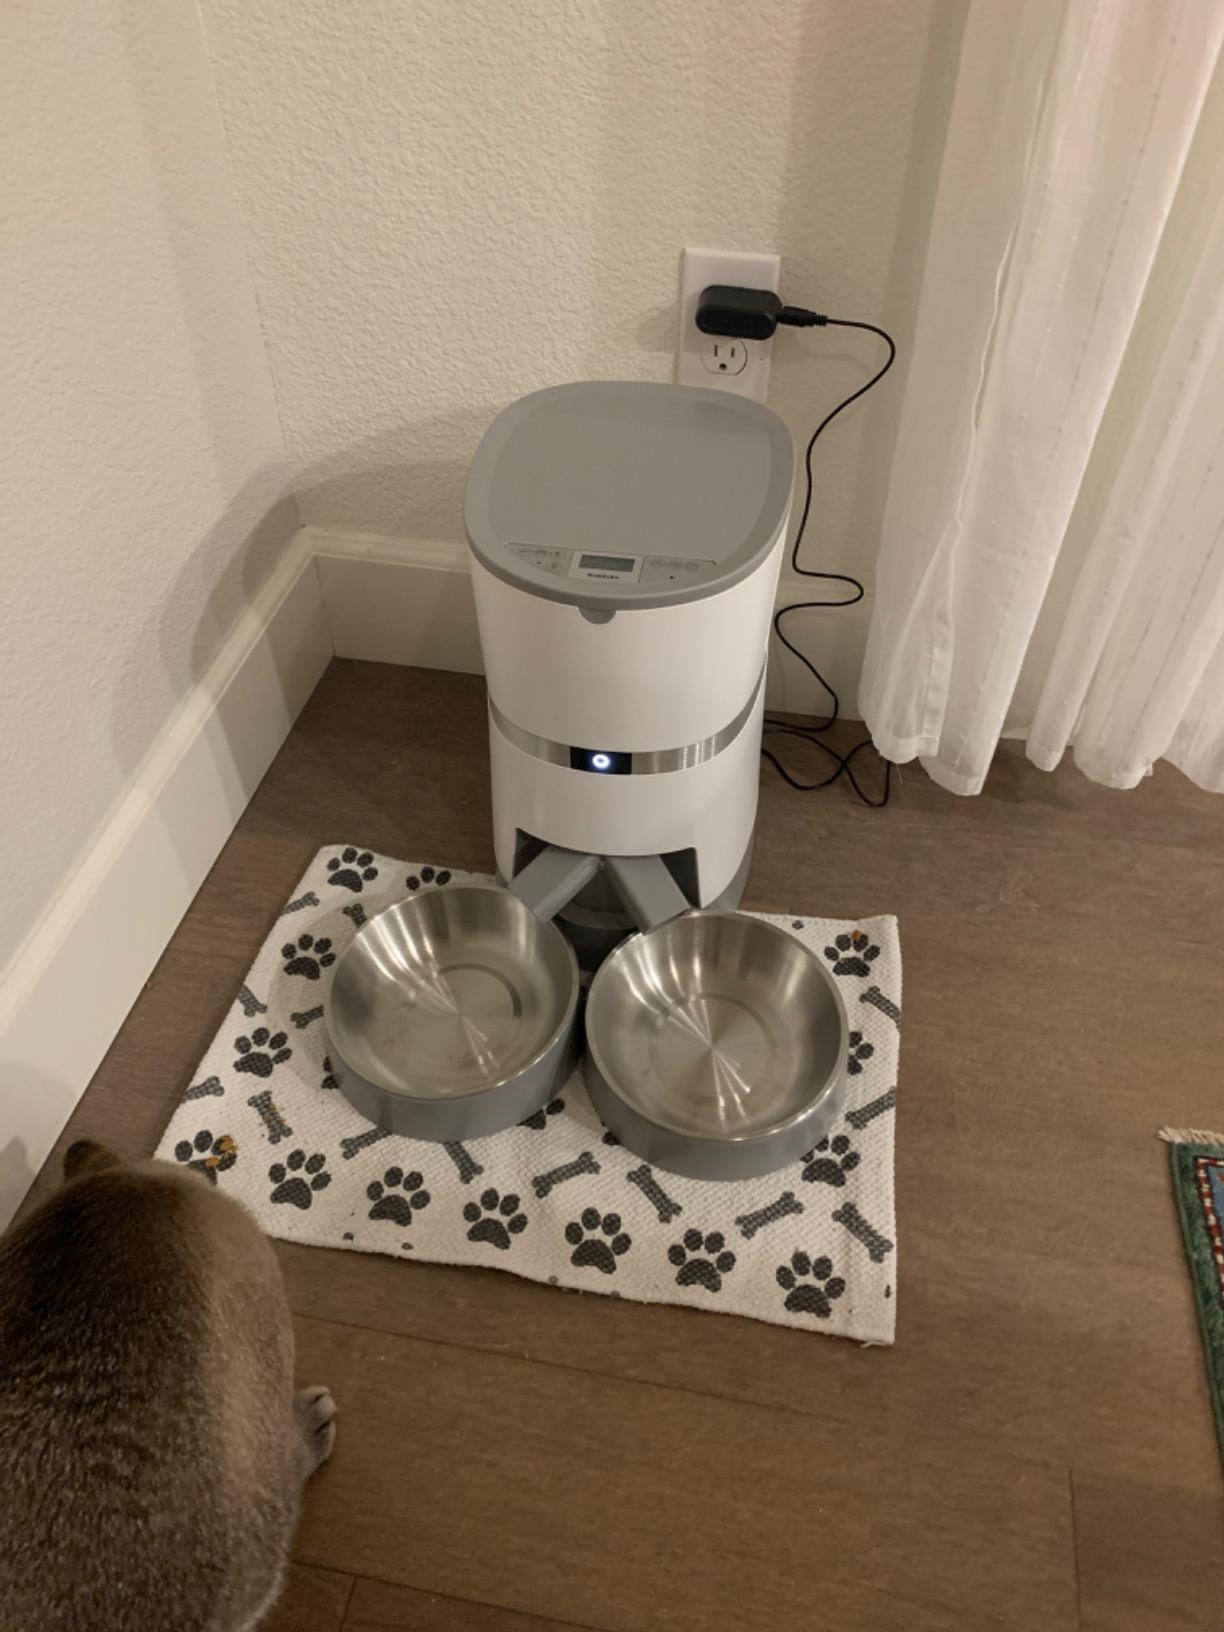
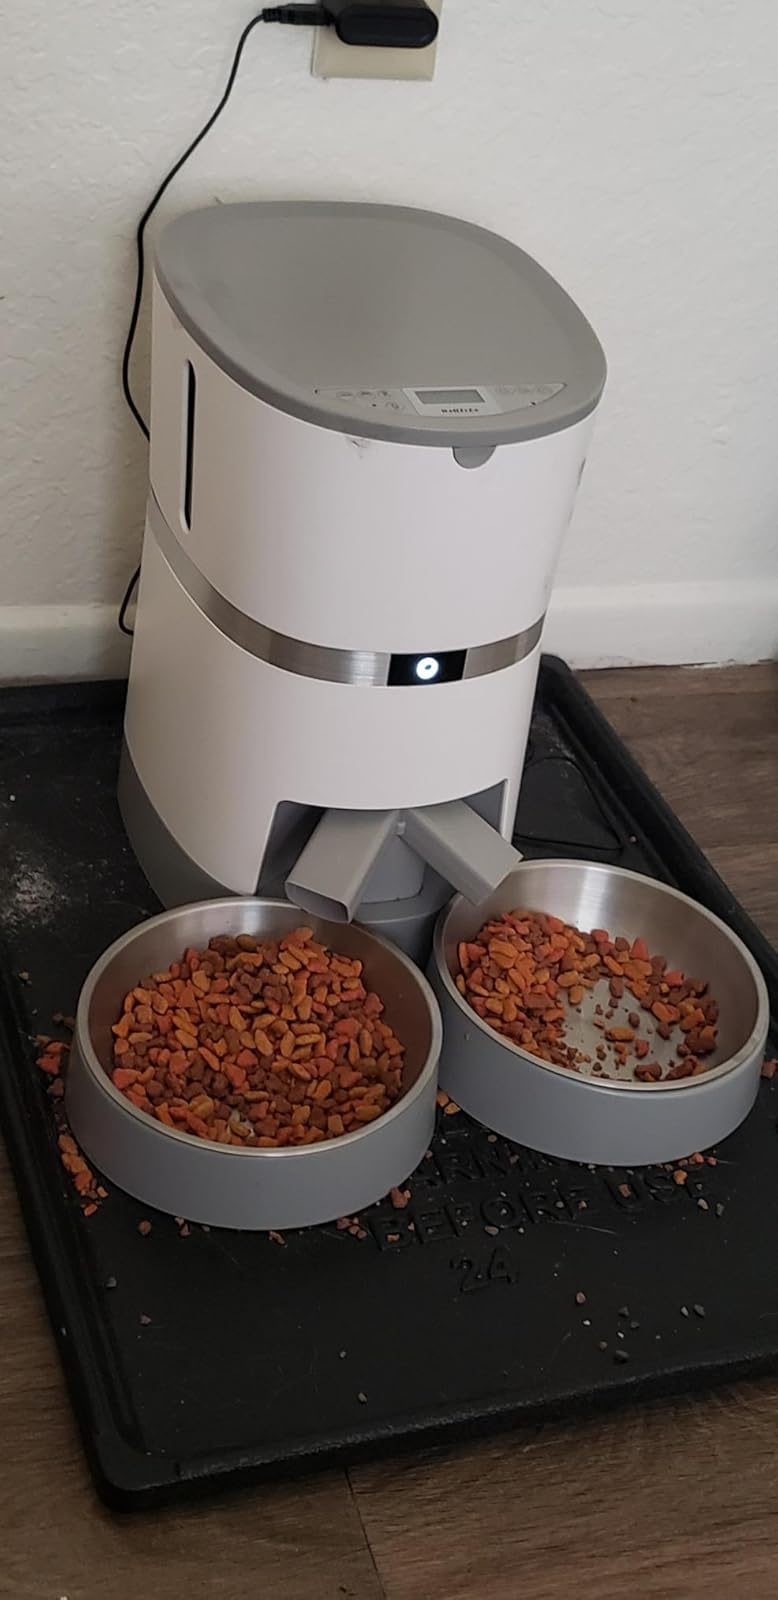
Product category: items_feeder
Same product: yes